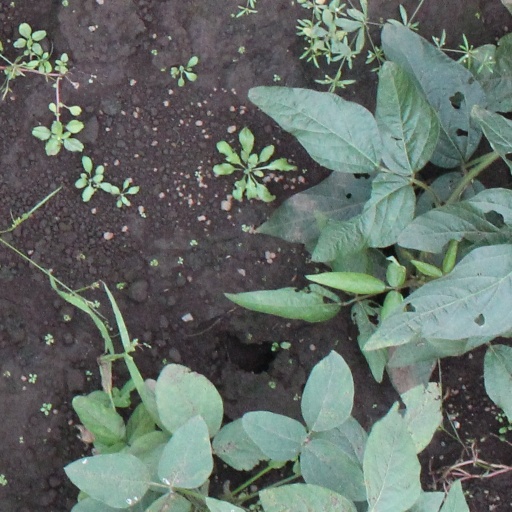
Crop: soybean